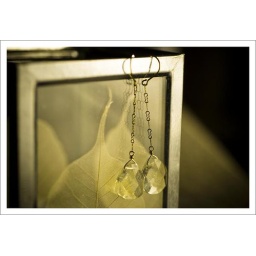
faith in beauty and serenity, this piece speaks to it all. Made of gold filled chain and pineapple quartz glass